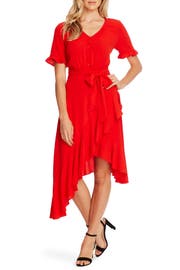
you ll be inspired to twirl with every step in this belted crepe dress styled with ruffle cuff a buttoned up bodice and swaying asymmetrical hem